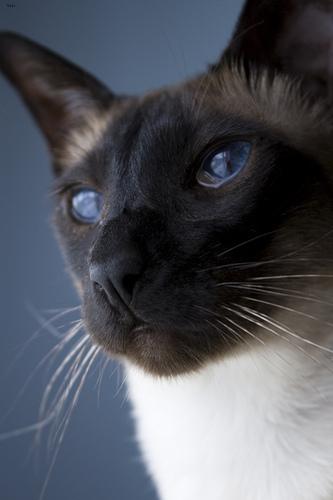
Breed: Siamese